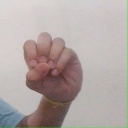
अक्षर: उ